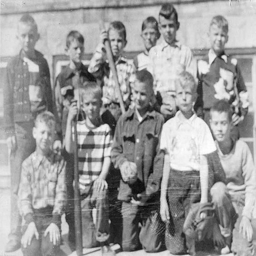
A group of boys hold baseball bats and kneel together.
There is a group of children in a black and white photo
An old photograph of a group of boys with baseball equipment.
this black and white photo shows small boys on a baseball team
A large group of young boys posing together.